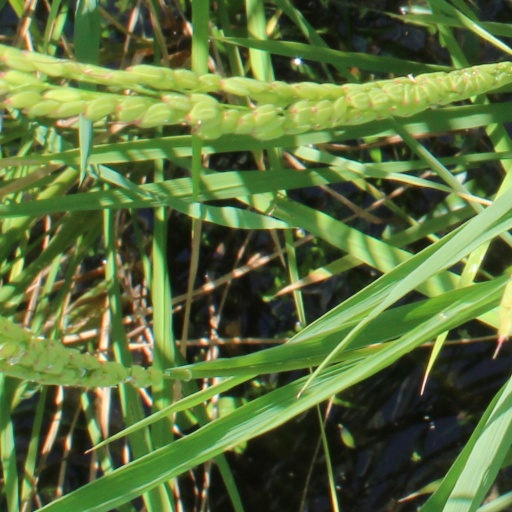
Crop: rice